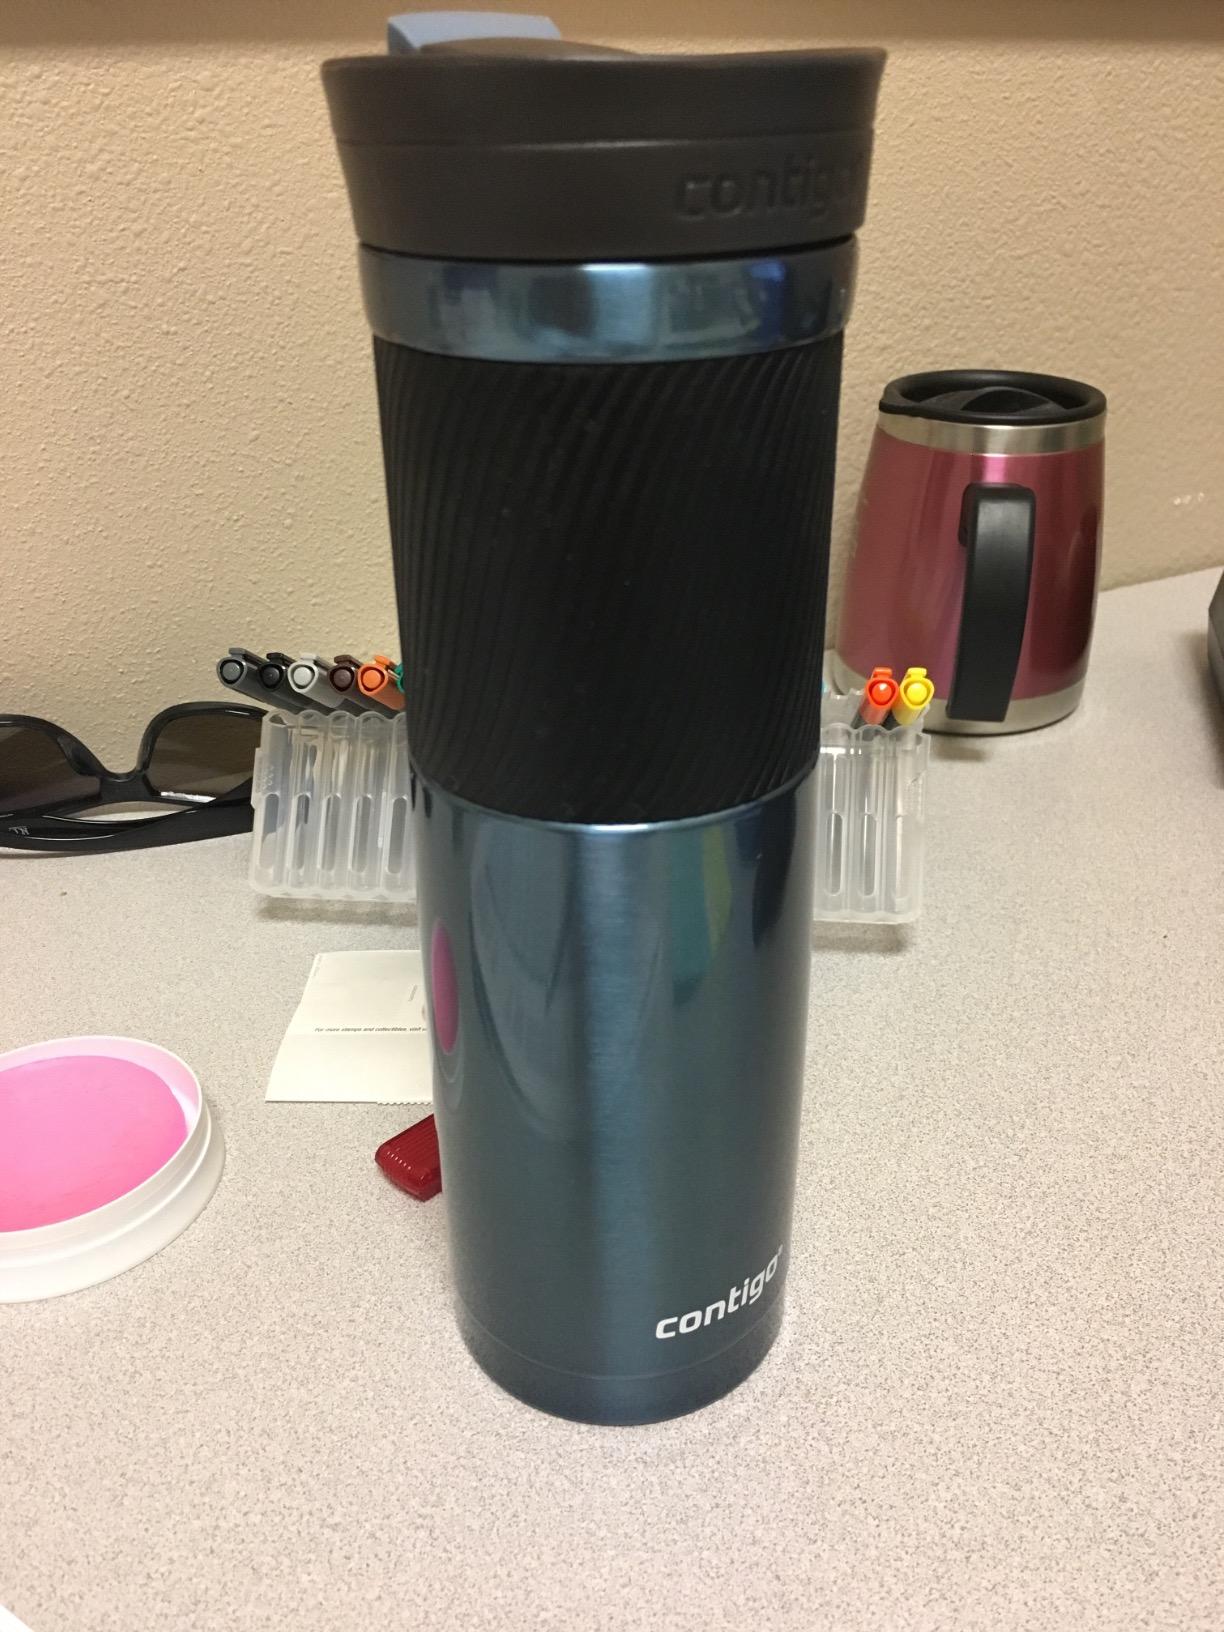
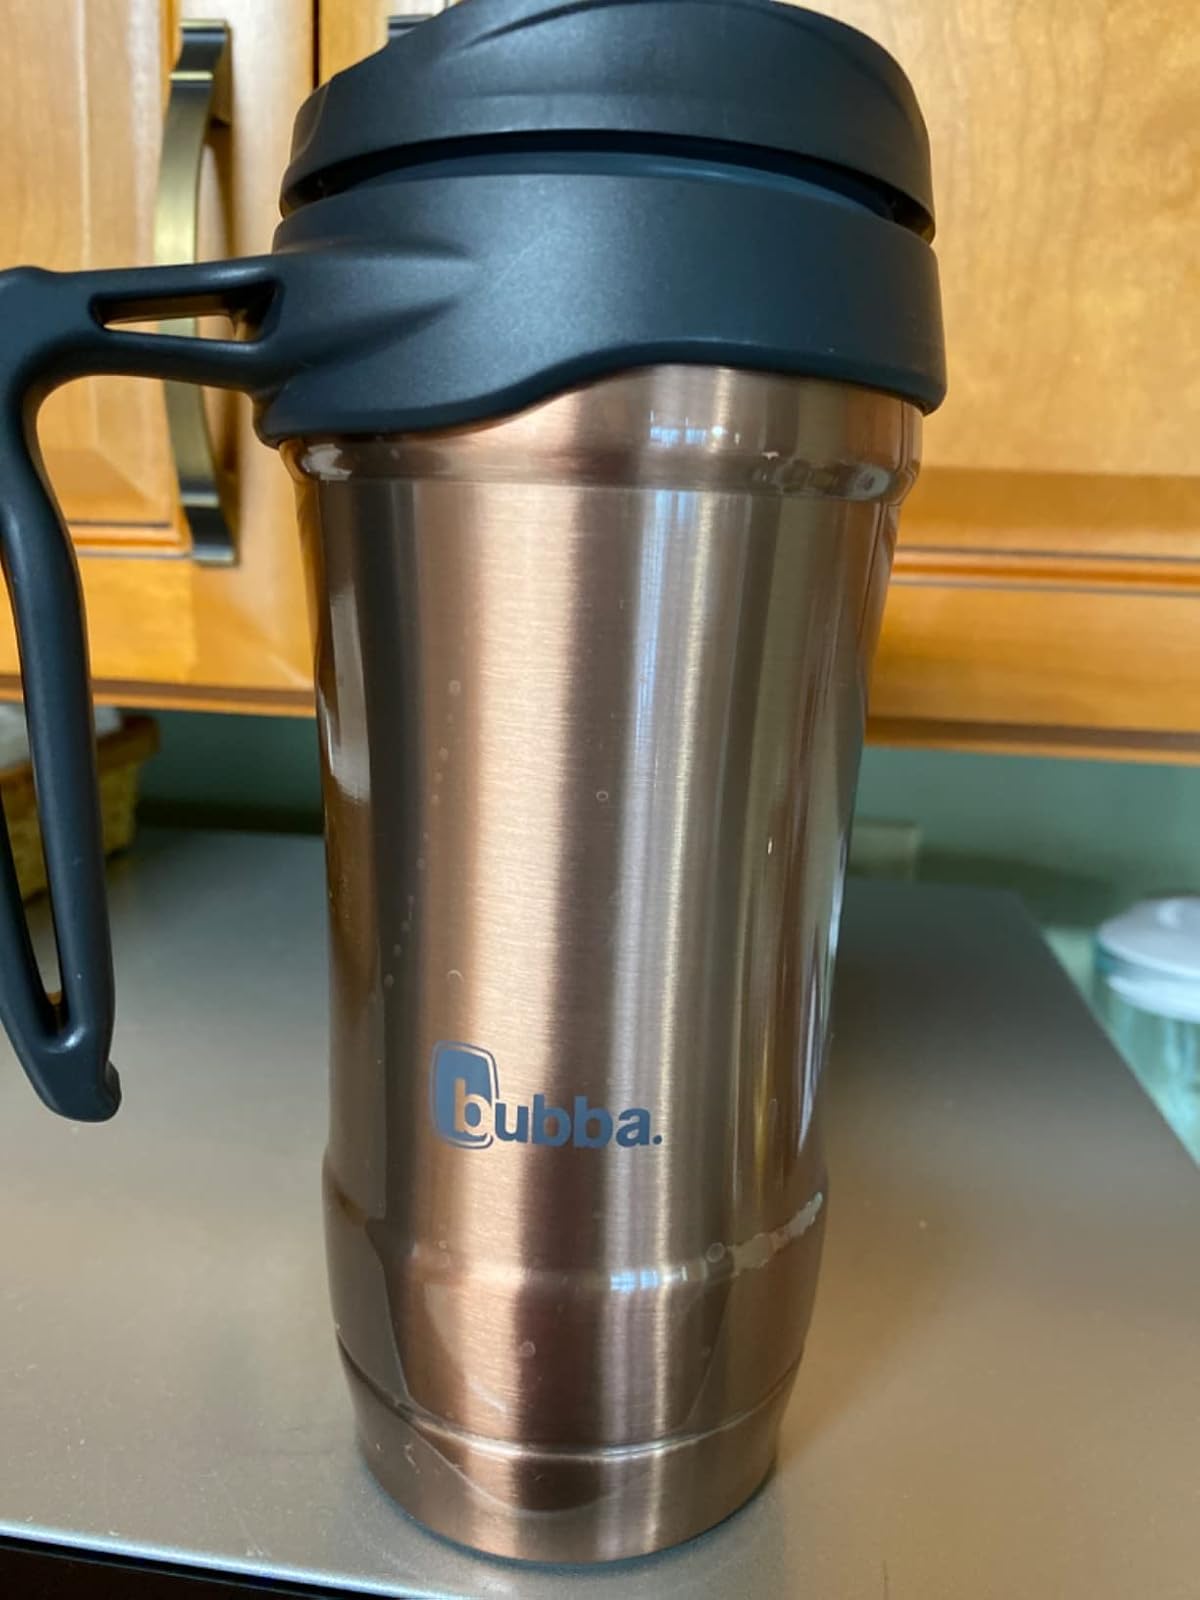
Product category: items_mug
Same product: no